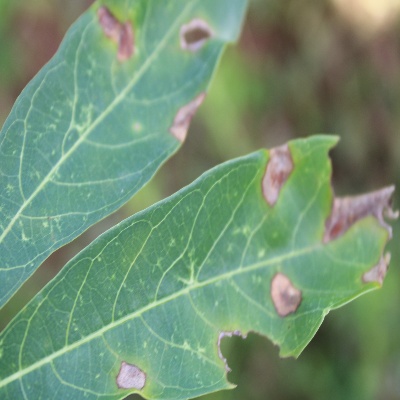
Crop: Cassava
Condition: bacterial blight